Paddy Finucane

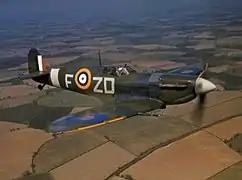
The Spitfire V. Finucane flew these from mid-1941.

On 9 August Finucane was involved with "Circus 68" in which five Wings escorted five Blenheims from No. 2 Group RAF to a power station at Gosnay four miles south-west of Béthune. Kenley's three squadrons shared the target support role with Tangmere Wing 610, 616 and 41 Squadrons led by Wing Commander Douglas Bader. The escort wing was 71, 222, and 111 squadrons from North Weald and the escort cover wing was 403, 603 and 611 from Hornchurch while Northolt Wing committed 306, 308 and 315. With thick cloud cover they abandoned the Gosnay operation and moved to a secondary target at Gravelines. The Luftwaffe provided severe resistance and large air battles developed over the coast. Finucane and 452 were positioned as the lower squadron in the Kenley Wing at 20,000 ft with Finucane leading 'A' Flight—a section of four Spitfires. Over Saint Omer at 11:32 Finucane engaged eight Bf 109s and with a long four-second burst of machine gun and cannon-fire from 100 yards one of the Messerschmitts caught fire and went into a spin. Finucane then shared two others with Keith Chisholm. The squadron lost three pilots—Jay O'Bryne became a prisoner of war while Barry Haydon and Geoff Chapman were shot down. Bader was also captured after being shot down by friendly-fire.